Beau Revel

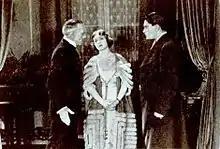
Still with Lewis Stone, Florence Vidor, and Lloyd Hughes

Beau Revel is a 1921 American silent drama film directed by John Griffith Wray and written by Luther Reed and Louis Joseph Vance. The film stars Lewis Stone, Florence Vidor, Lloyd Hughes, Kathleen Kirkham, Dick Ryan, and Harland Tucker. The film was released on March 20, 1921, by Paramount Pictures.